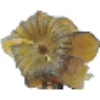
Label: physalis_with_husk